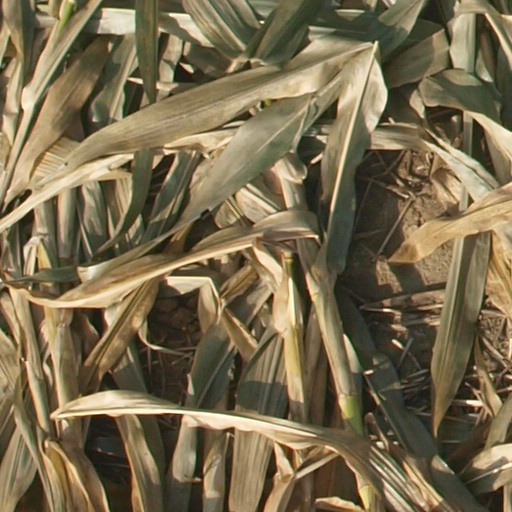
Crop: maize; corn